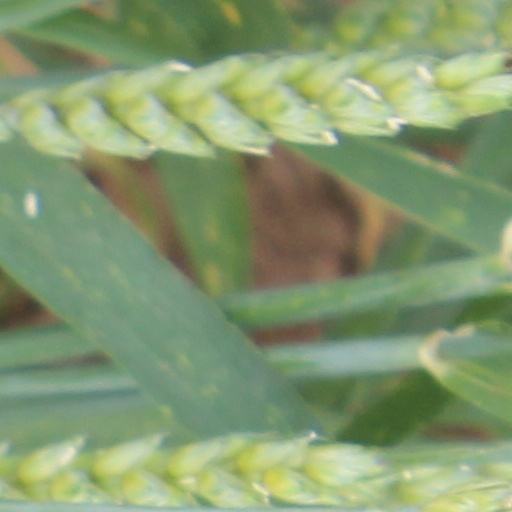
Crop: wheat